Sheikh Hasina

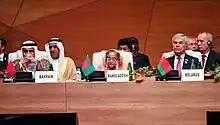
Hasina in the 18th NAM Summit

On 27 June 2013, a case against Hasina and 24 other Bangladeshi Ministers and security personnel was lodged at the International Criminal Court (ICC) for the alleged violation of human rights. She has been "credited internationally" for the achievement of some of the United Nations Millennium Development Goals. In 2012 a coup attempt against her by mid-ranking army officers was stopped, with the Bangladesh Army being tipped off by an Indian intelligence agency. The Bangladesh Army described the army officers involved as being Islamist extremists.